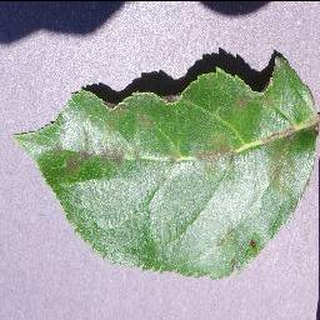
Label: apple_apple_scab